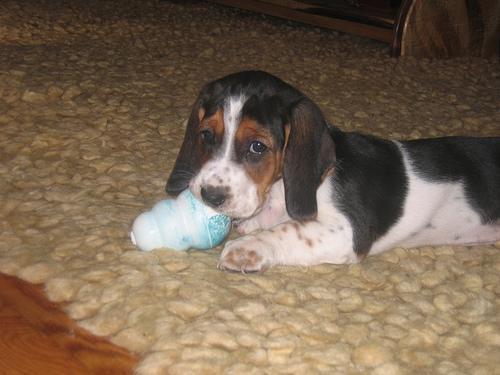
basset